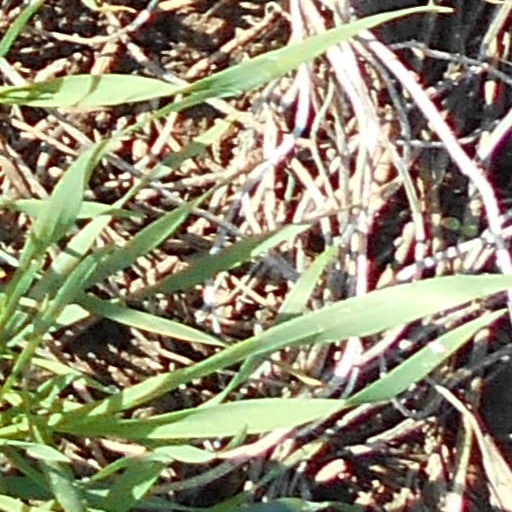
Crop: wheat